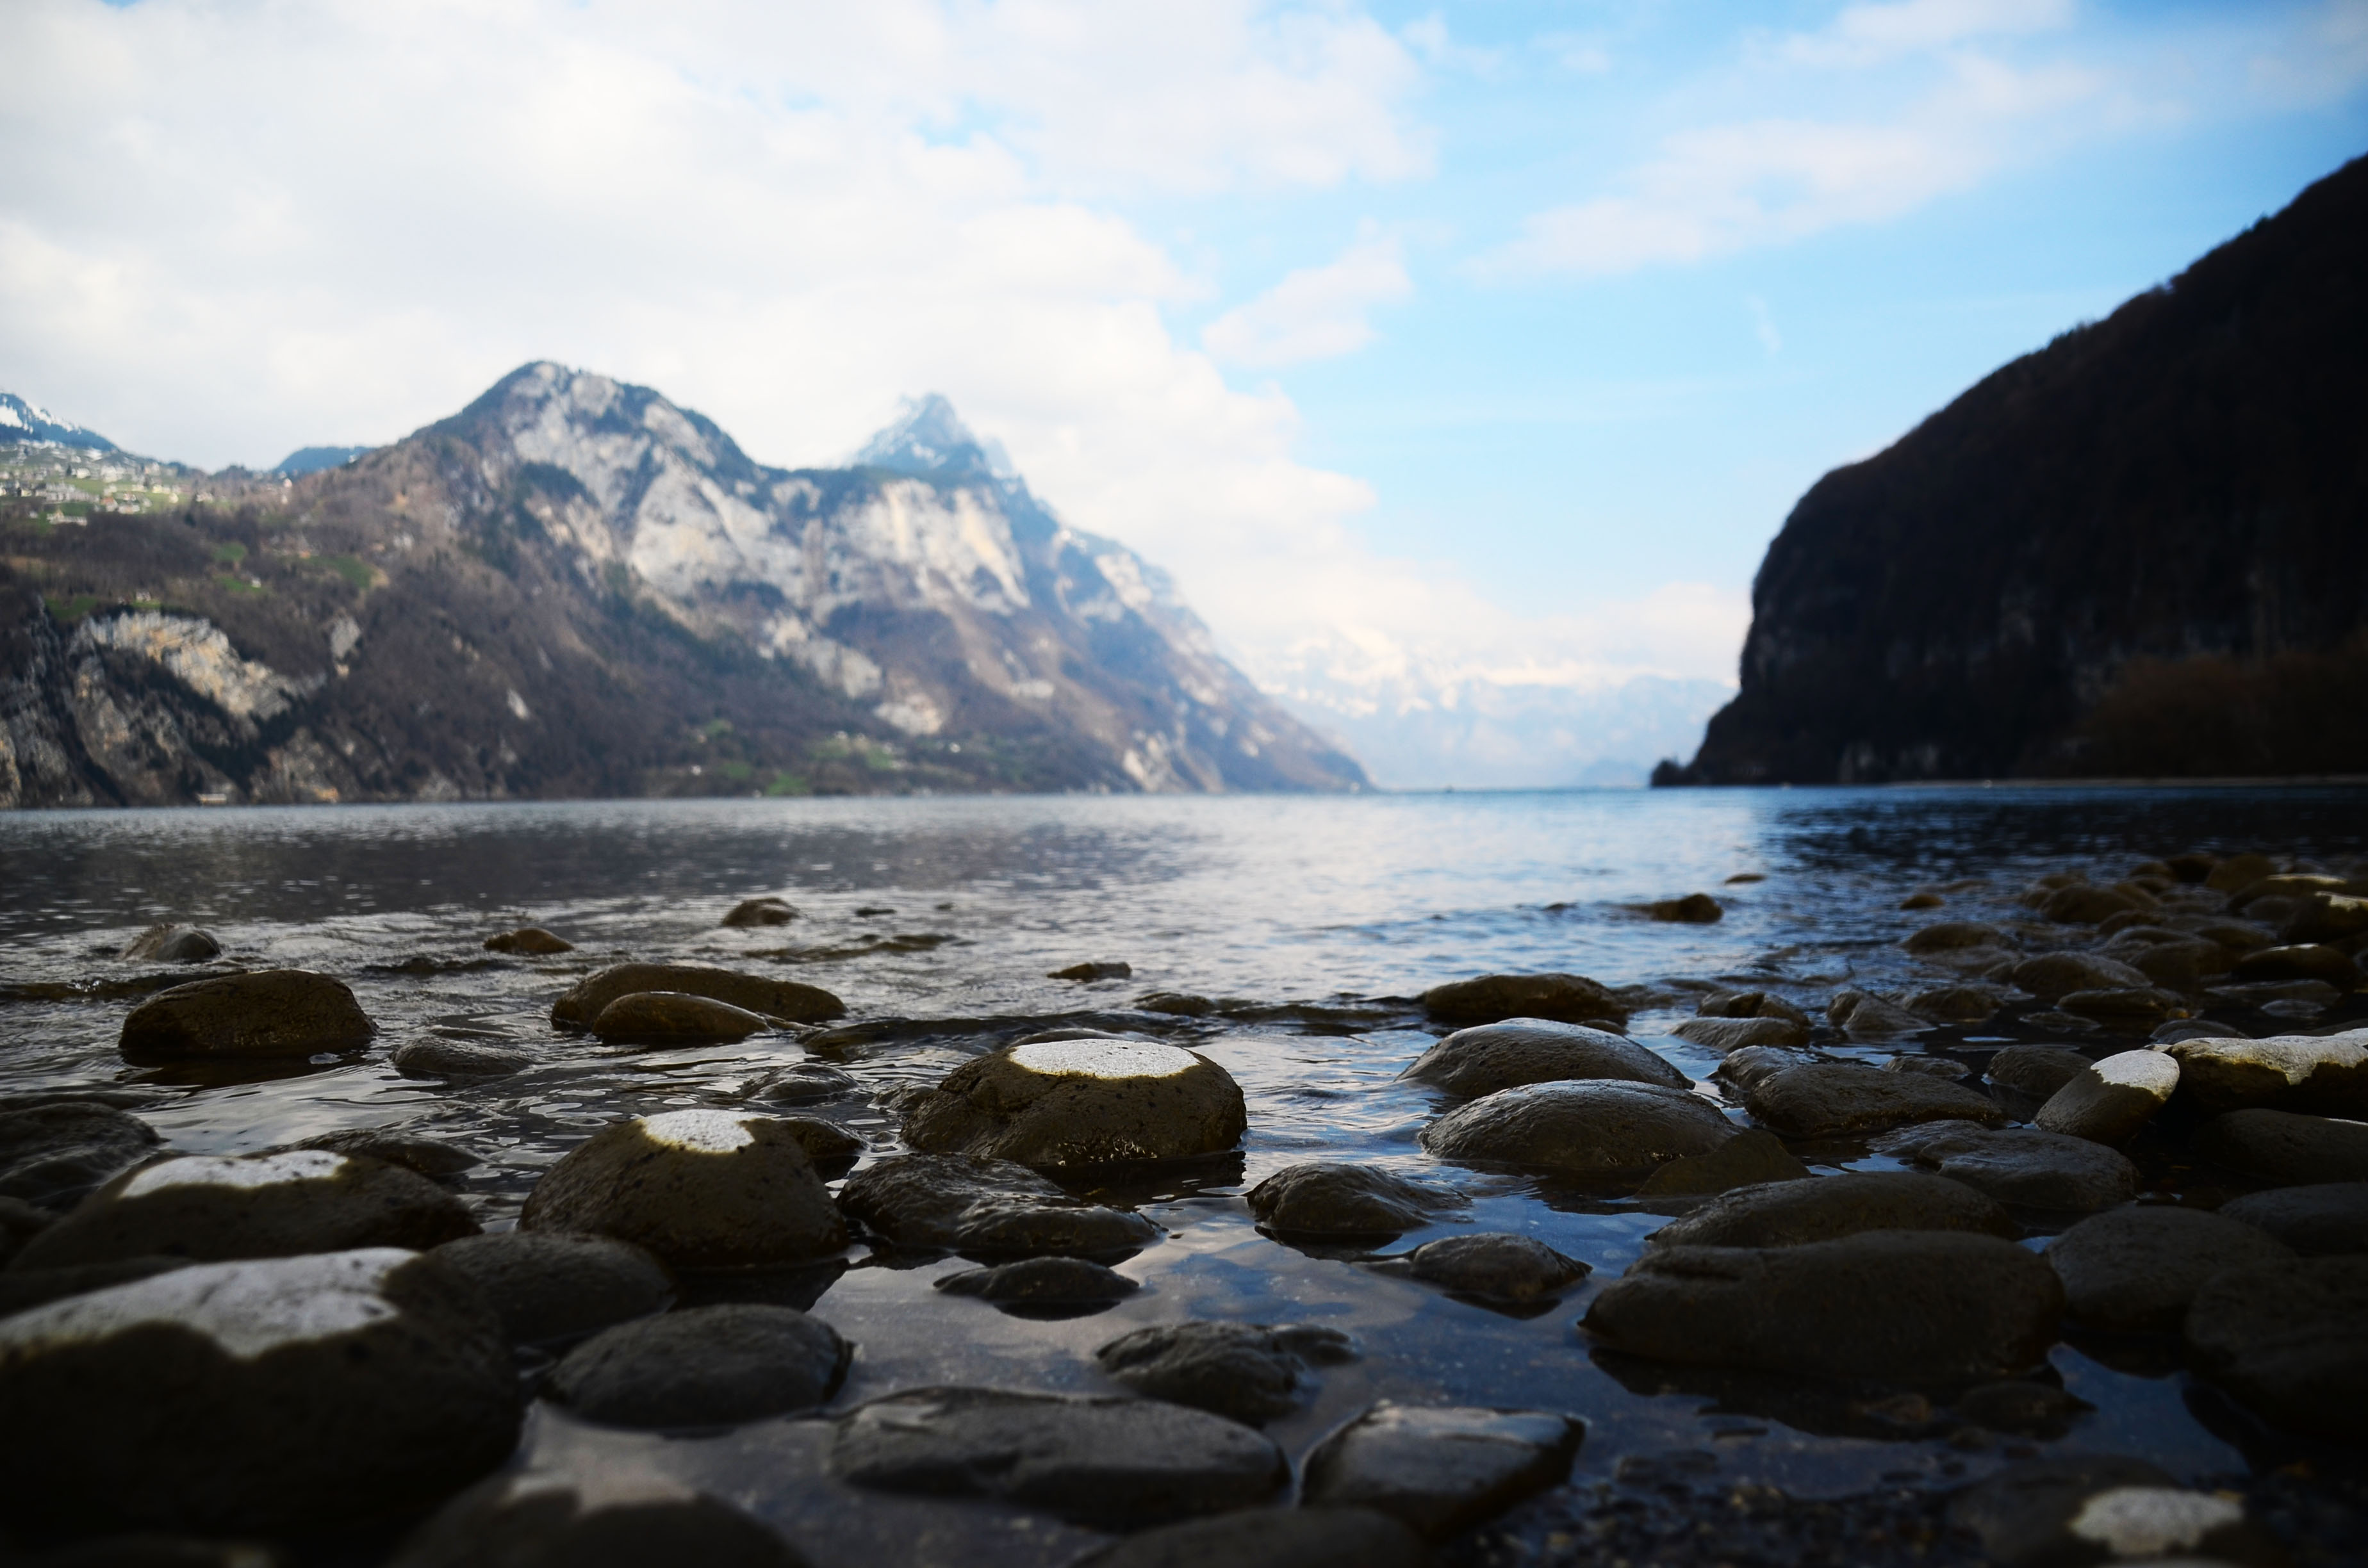
landscape, sea, coast, water, nature, rock, ocean, wilderness, mountain, shore, wave, lake, river, scenic, bay, rocky, fjord, body of water, rocks, outdoors, loch, landform, geographical feature